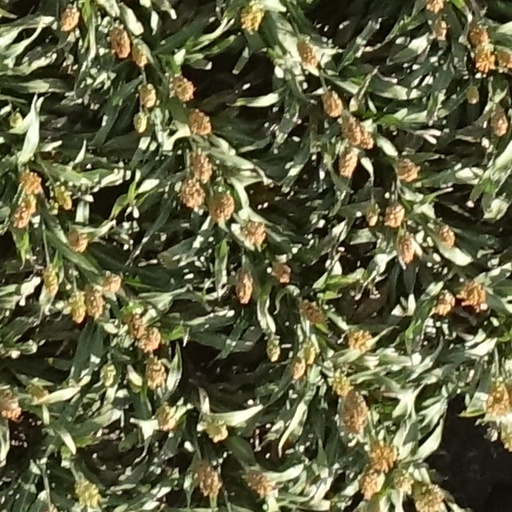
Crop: sorghum